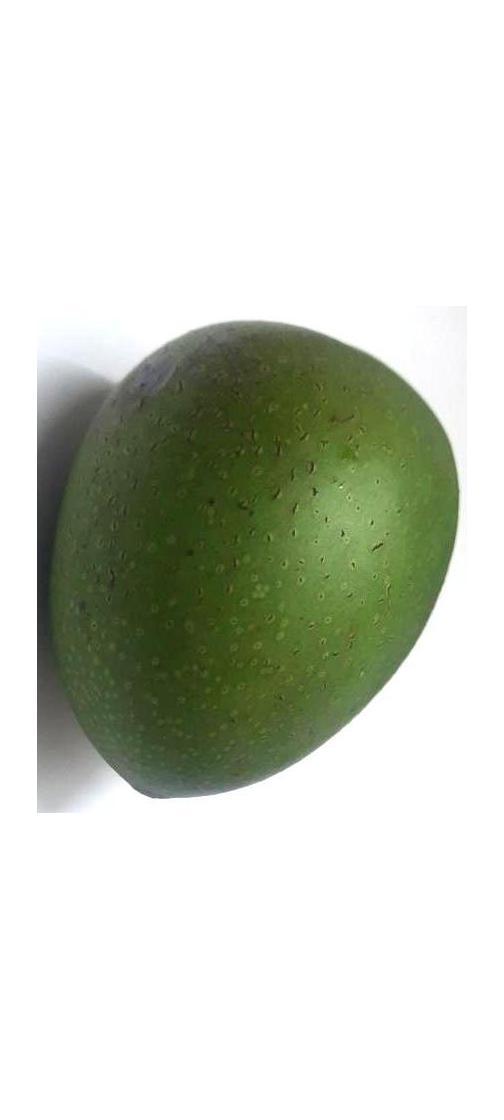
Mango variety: Ashshina Zhinuk